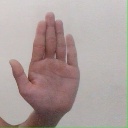
अक्षर: ध